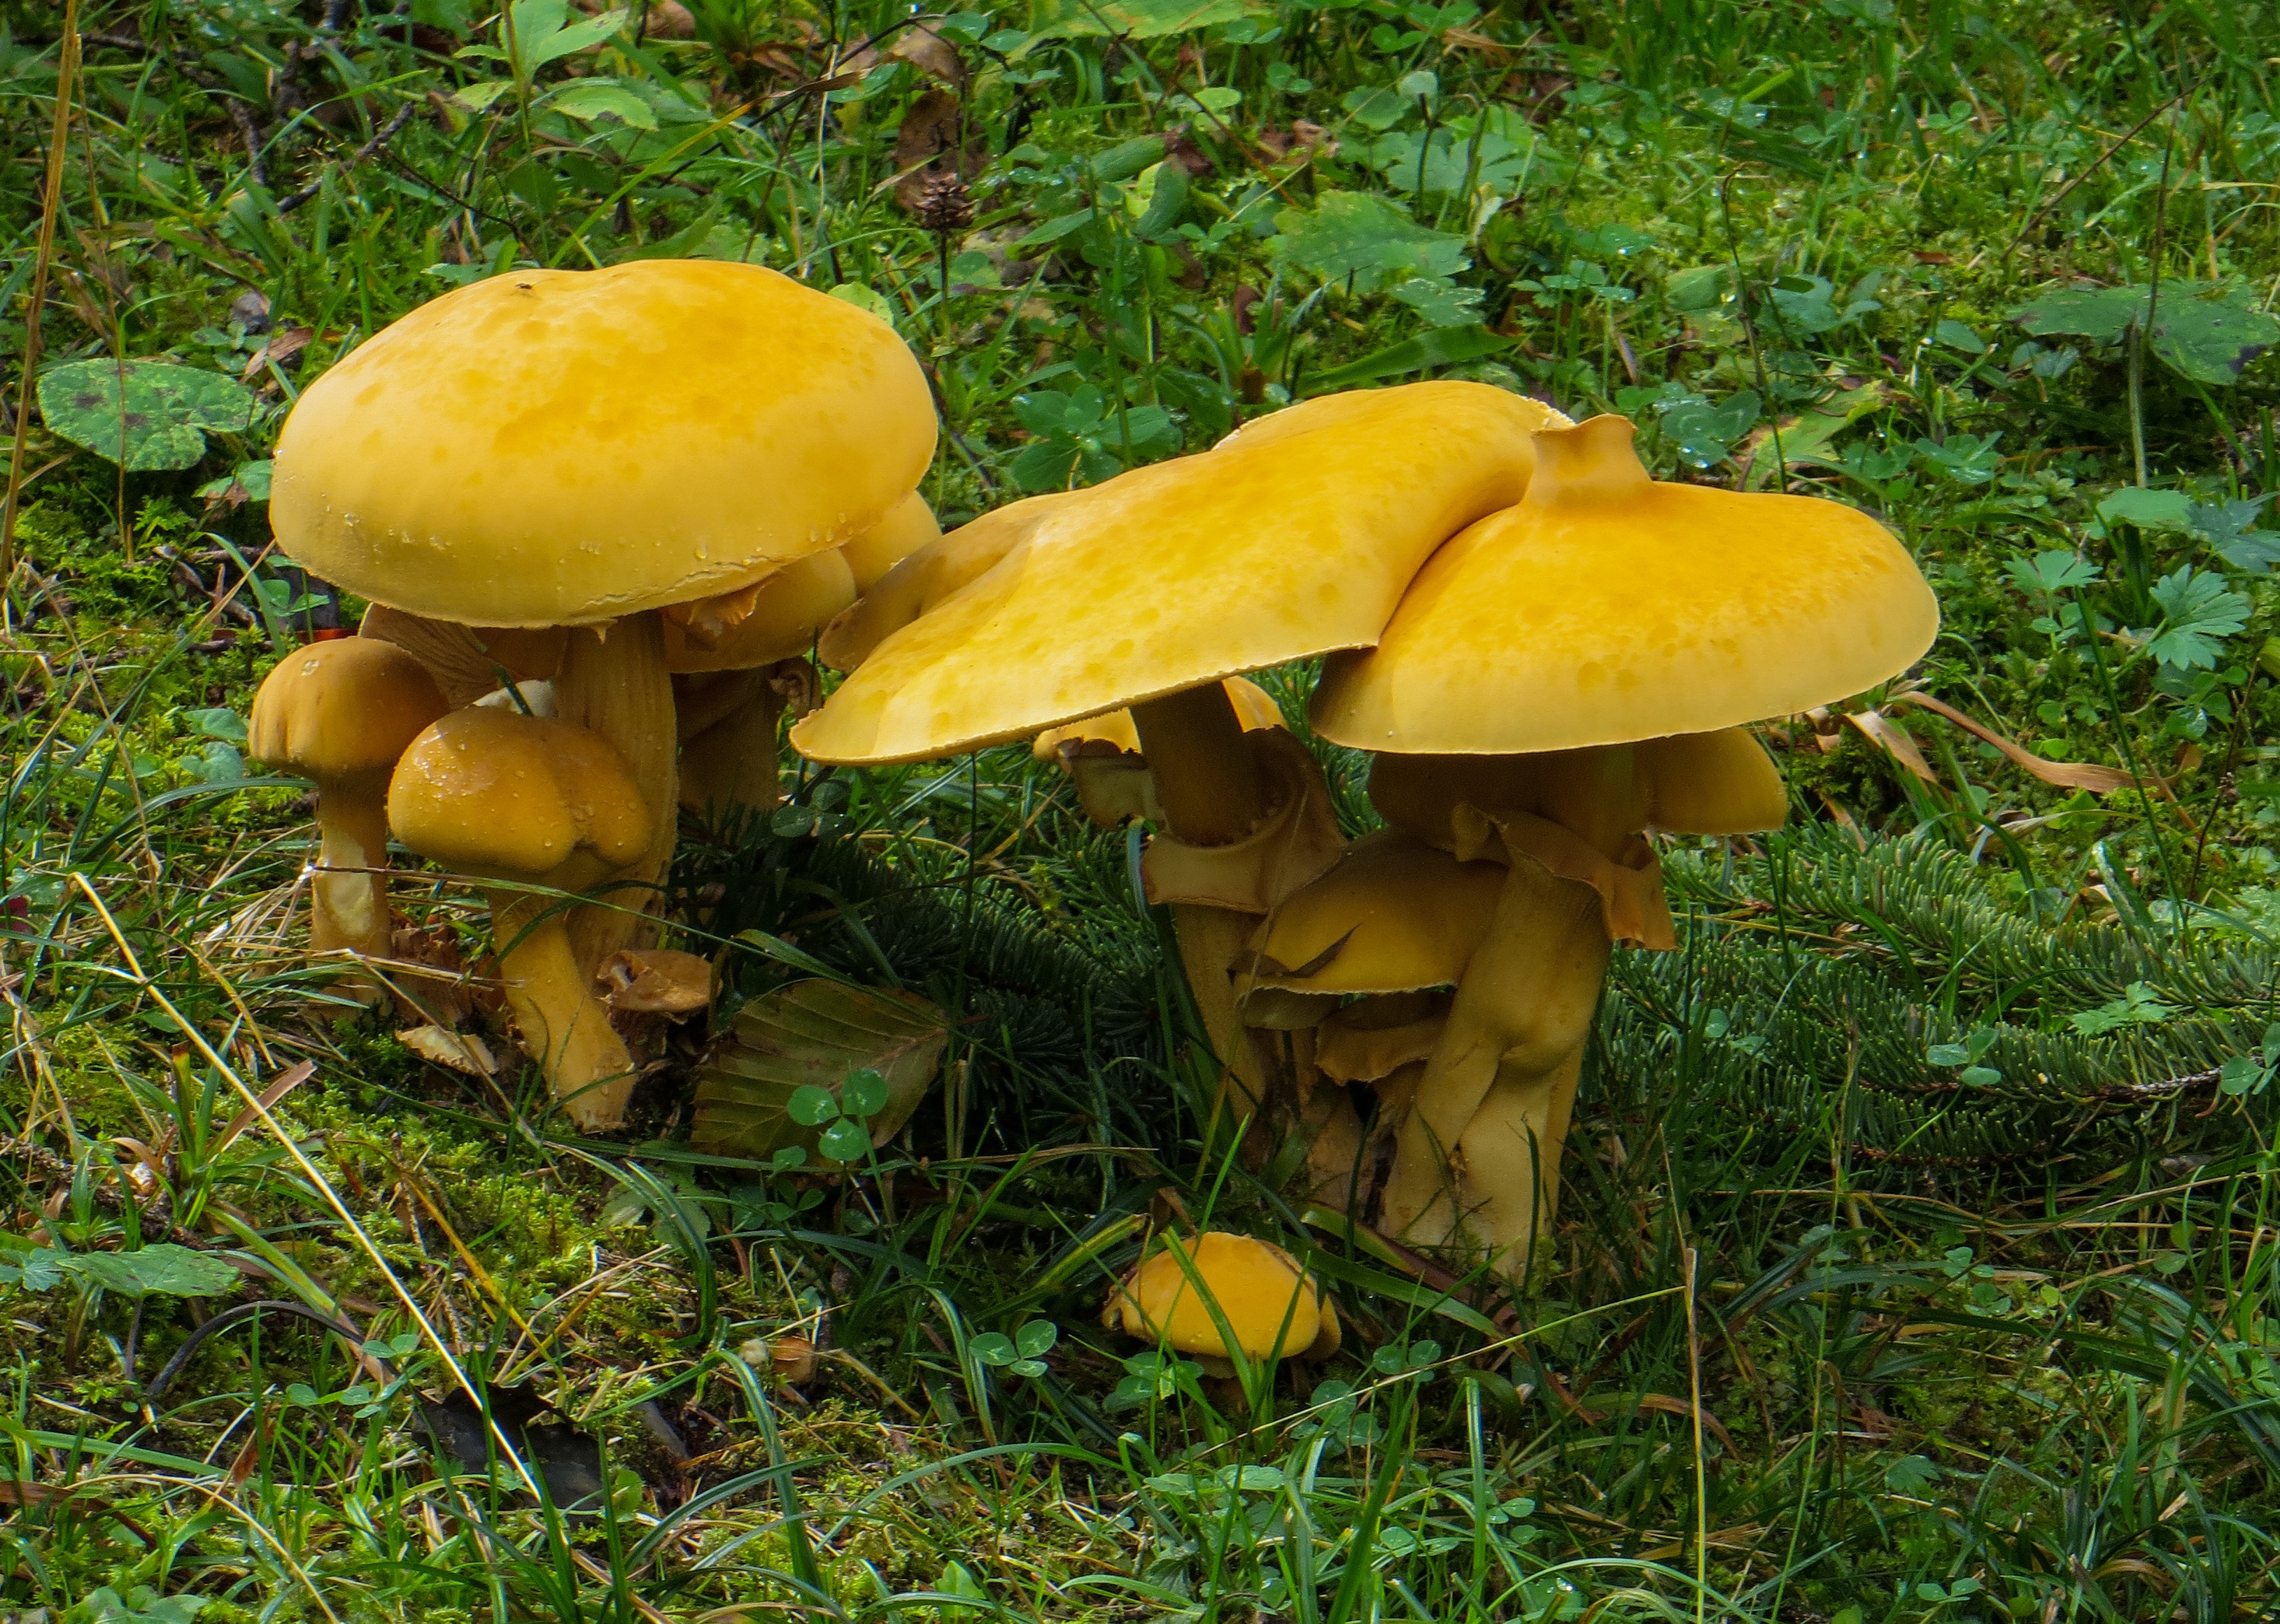
forest, moss, food, autumn, mushroom, yellow, eat, fungus, mushrooms, toxic, woodland, agaric, bolete, moist, agaricus, matsutake, oyster mushroom, edible mushroom, medicinal mushroom, agaricomycetes, agaricaceae, champignon mushroom, penny bun, pleurotus eryngii